Di McCarthy

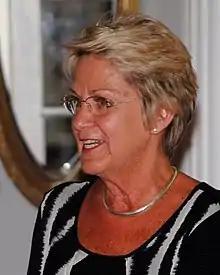
McCarthy in 2011

Dianne Christine McCarthy (died 5 April 2025) was a New Zealand scientist and professional director. She served as the chief executive of the Royal Society of New Zealand between 2007 and 2014.